Kara Swisher

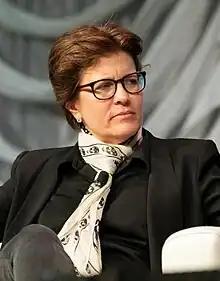
Swisher at South by Southwest 2019

Kara Anne Swisher (born December 11, 1962) is an American journalist. She has covered the business of the internet since 1994. As of 2023, Swisher was a contributing editor at "New York Magazine", the host of the podcast "On with Kara Swisher", and the co-host of the podcast "Pivot."